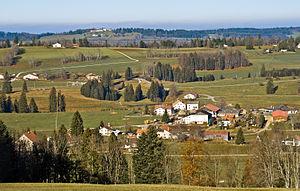
Le Noirmont est une commune suisse du canton du Jura, située dans le district des Franches-Montagnes.